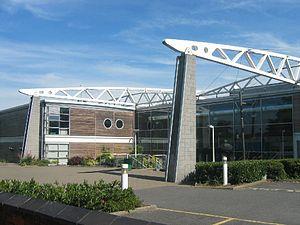
The Kooks est un groupe d'indie pop britannique, originaire de Brighton, en Angleterre. Formé en 2004 par Luke Pritchard, Hugh Harris, Paul Garred et Max Rafferty, le groupe reste le même jusqu'au départ de Rafferty en 2008. Celui-ci est alors remplacé par Dan Logan, puis par Peter Denton qui intègre le groupe en octobre 2008. Au début de 2010, Luke Pritchard annonce le départ de Paul Garred, dû à un problème nerveux au bras, mais celui-ci revient plus tard dans l'année. Il est finalement remplacé définitivement par Alexis Nuñez en 2012.